Academic art

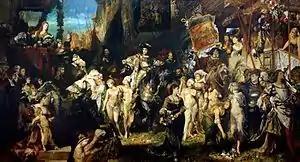
Hans Makart, "The Entry of Charles V into Antwerp", 1878. An illustrative work of the prestigious "historical genre".

Another attack on the academic model came from the early Romantics, at the turn of 18th to 19th centuries, who preached a practice centered on individual originality and independence. Around 1816, the painter Théodore Géricault, one of the exponents of French Romanticism, stated: